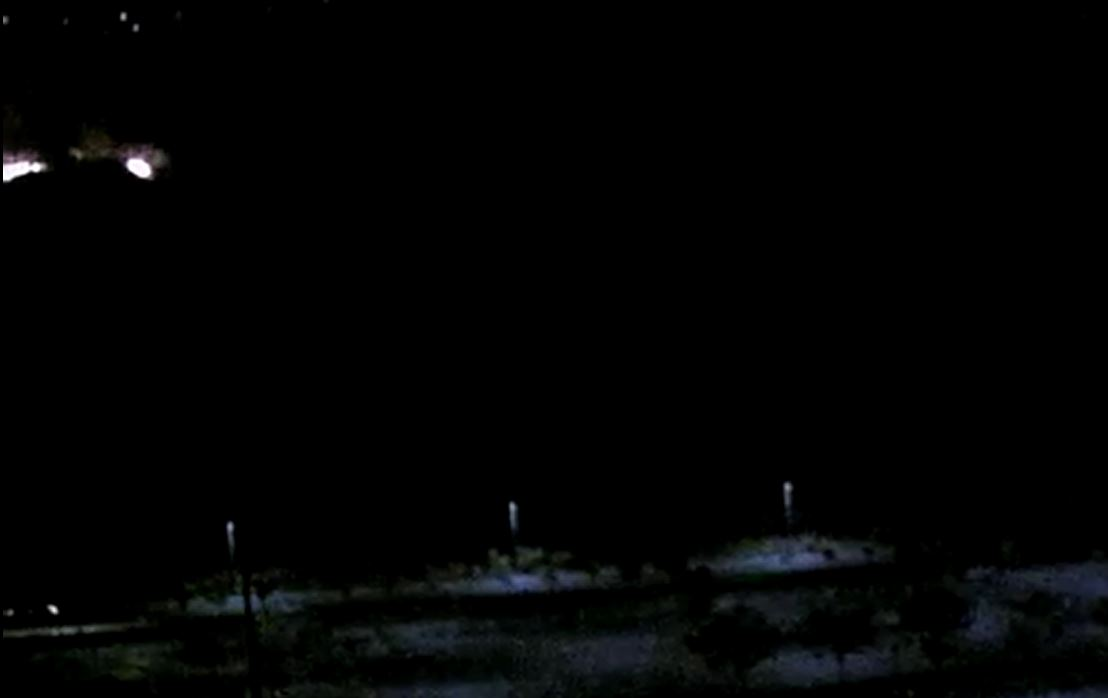
Fire: yes
Smoke: no